1936 Northeastern United States flood

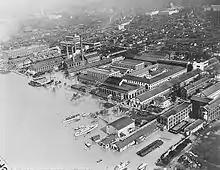
Flooding in the Washington Navy Yard.

The Merrimack Valley experienced some of the worst flooding in all of New England. Hooksett, New Hampshire, was submerged by water as deep as . The dam of the Amoskeag Manufacturing Company in Manchester was saved only by the use of more than 500,000 sandbags, though the company's facilities were severely damaged.